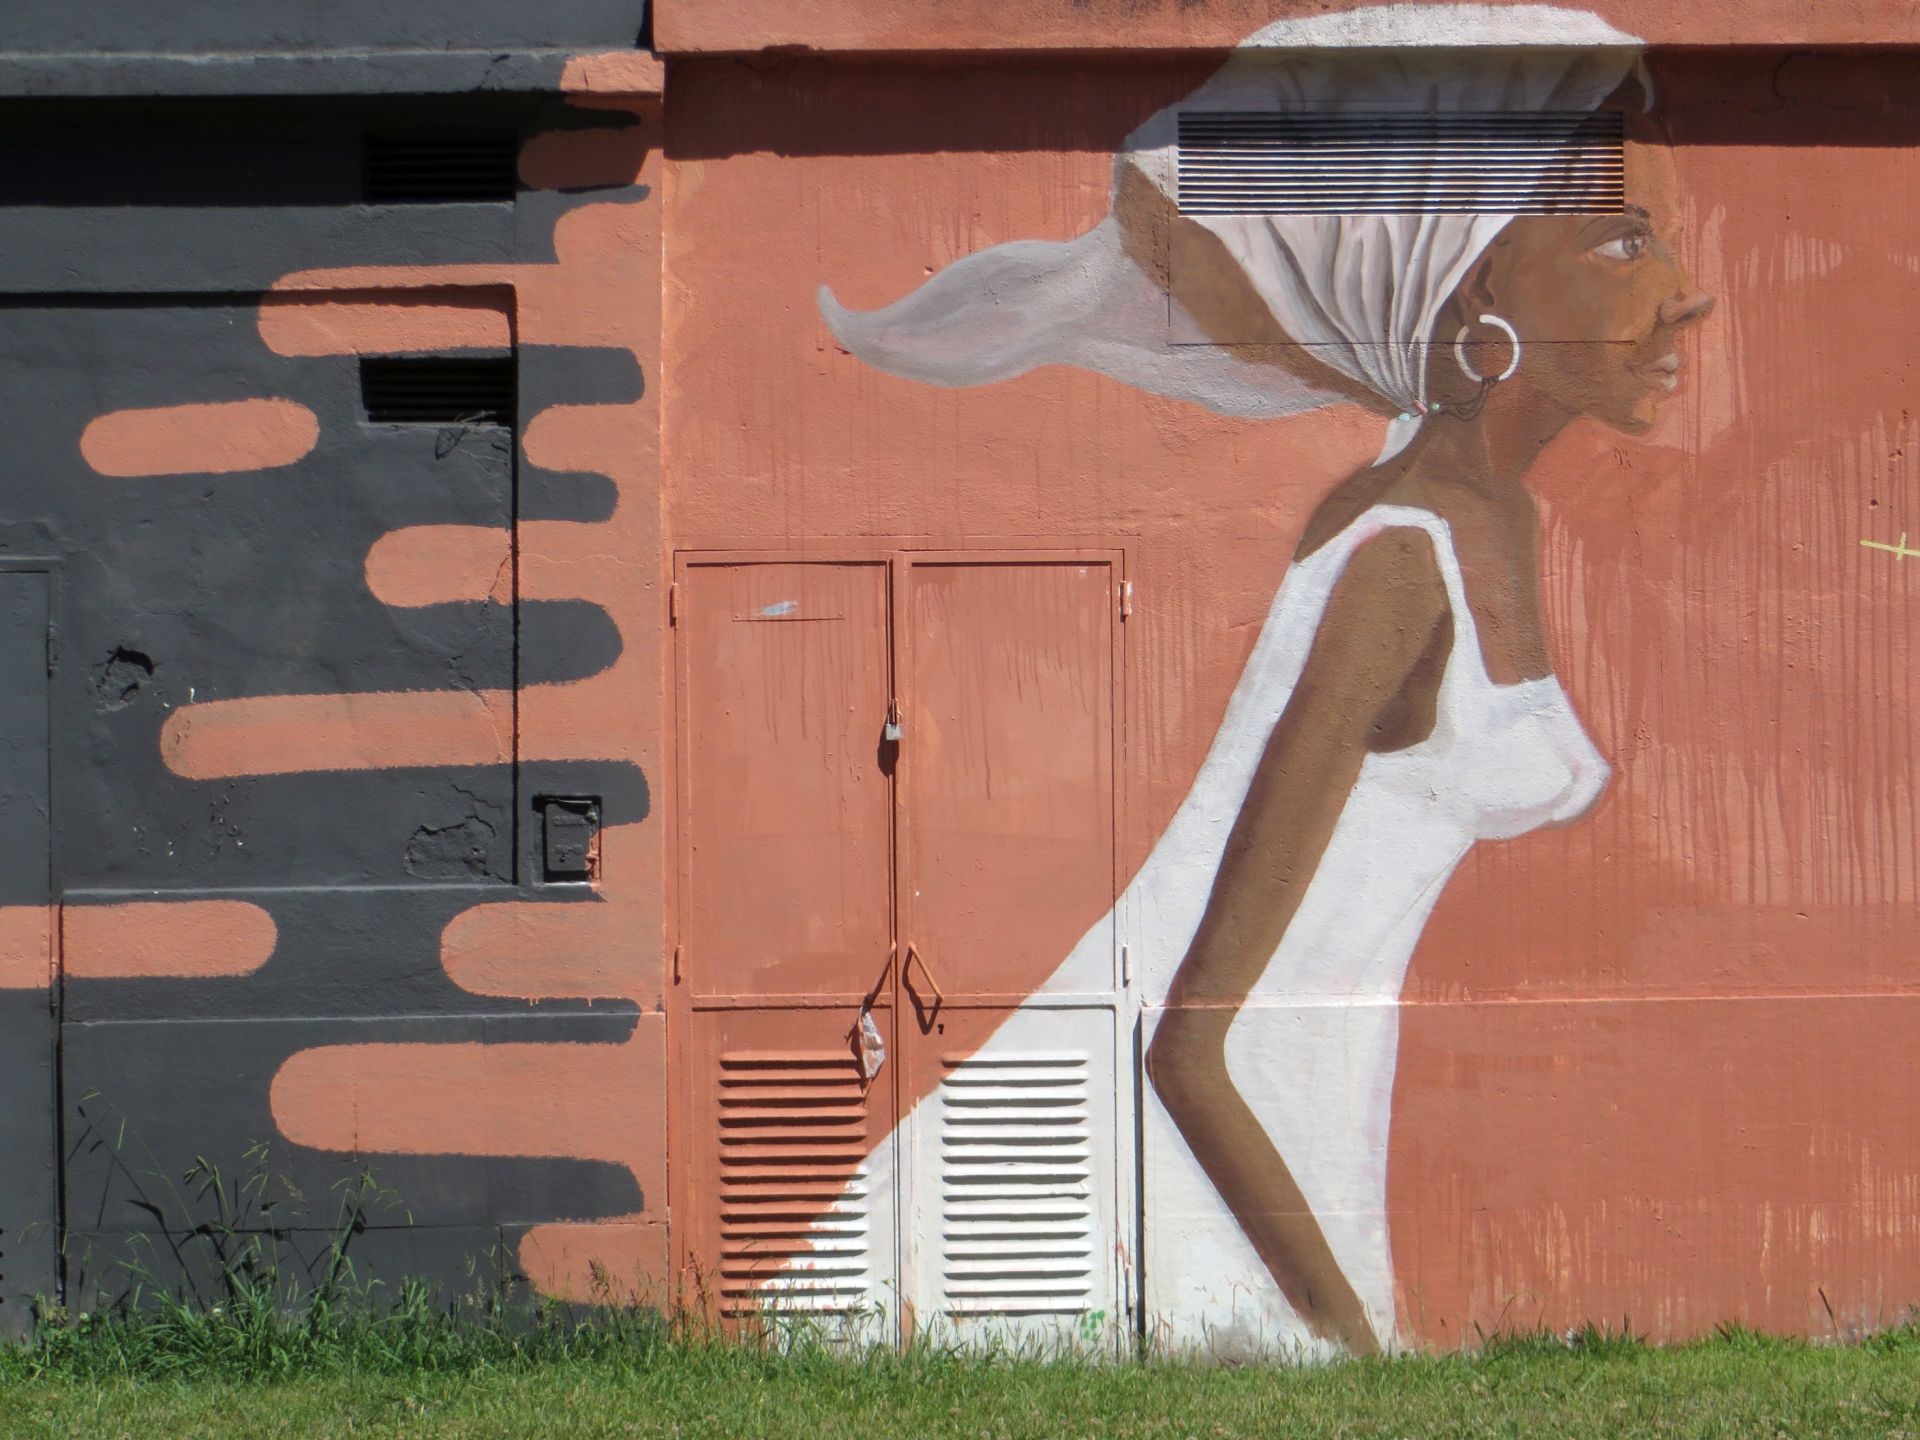
wood, woman, wall, color, graffiti, painting, white dress, street art, sculpture, art, mural, lisbon, graffiti wall, alcantara